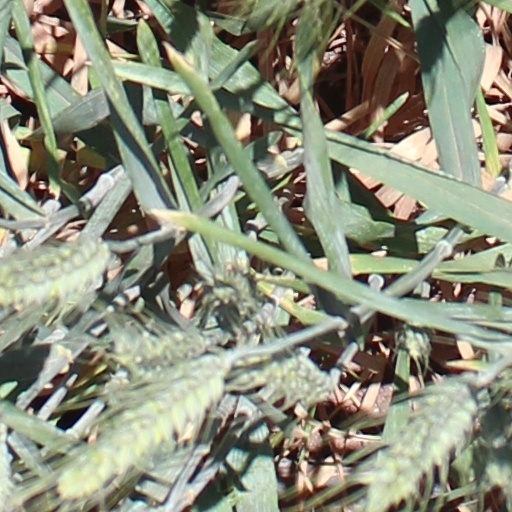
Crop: wheat